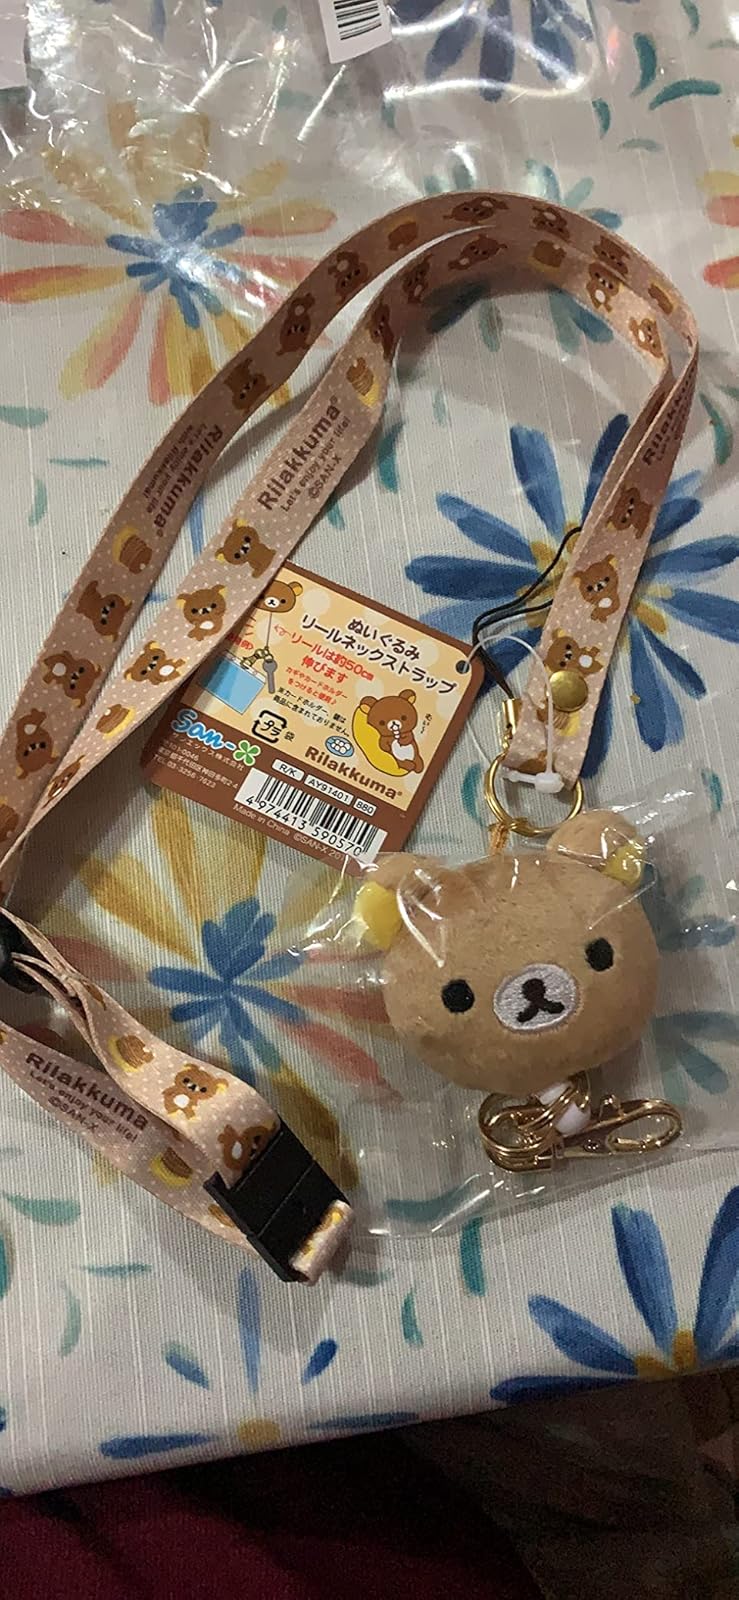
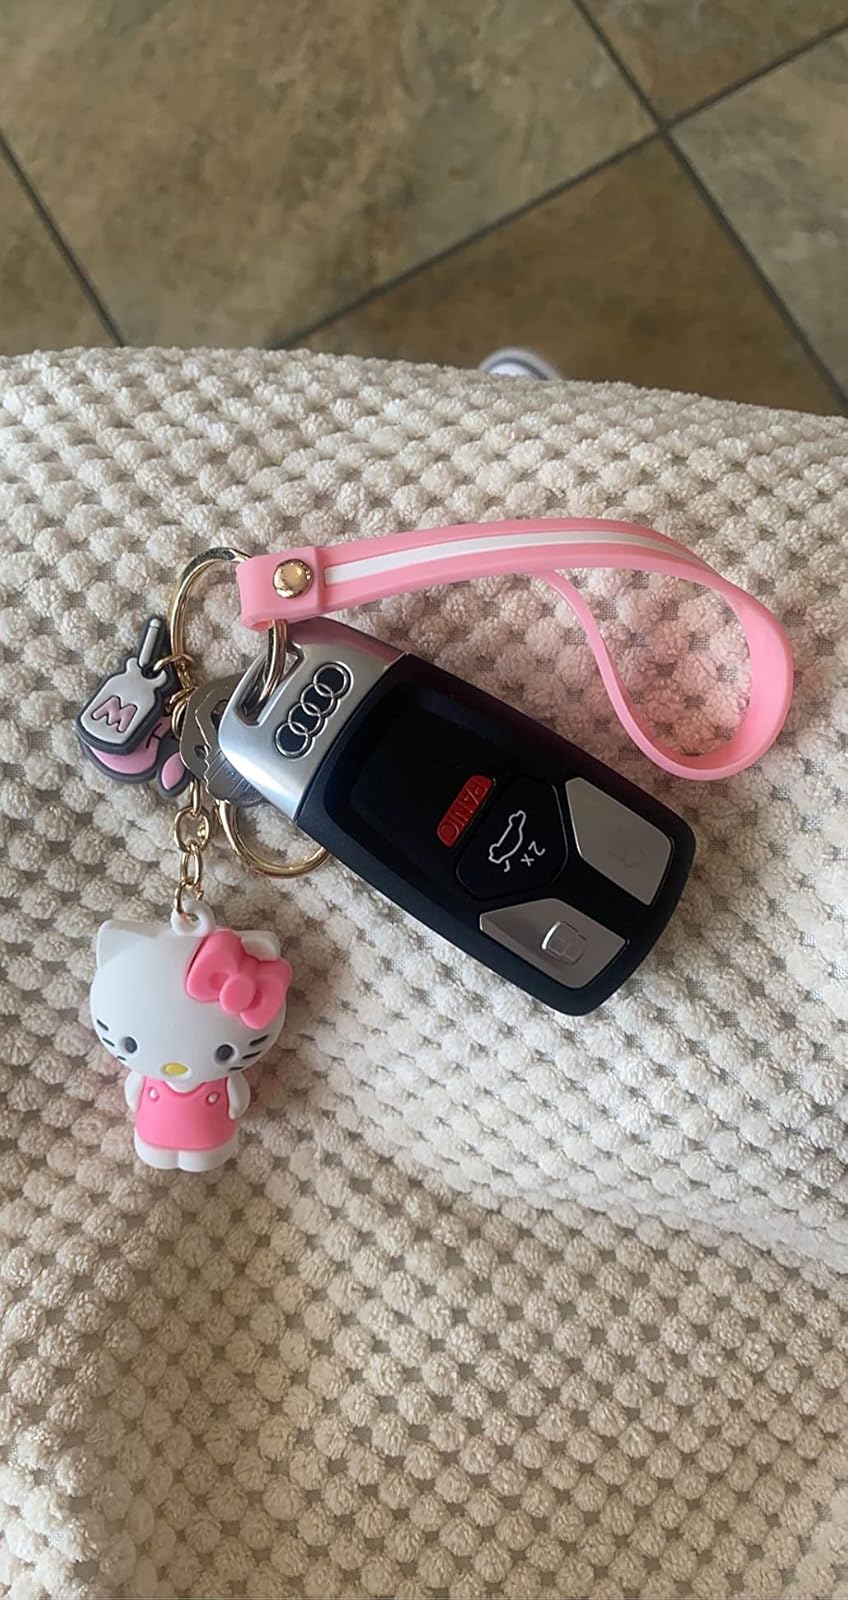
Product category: accessories_keychain
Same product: no